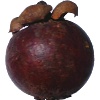
Label: Mangostan 1